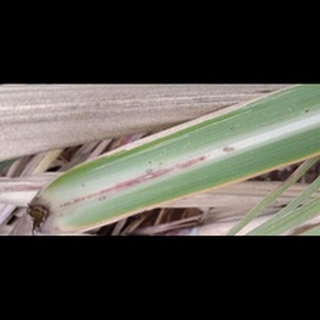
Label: sugarcane_red_rot